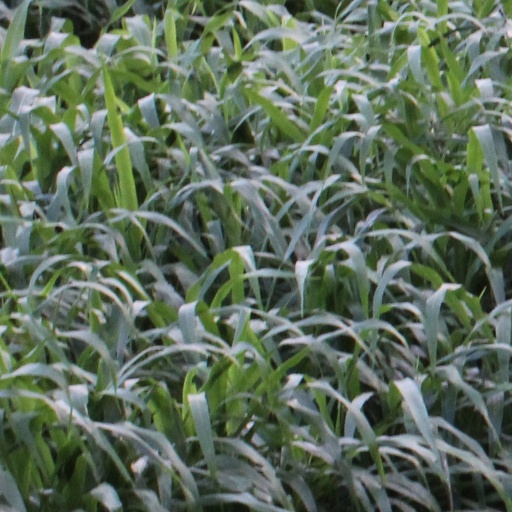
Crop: sorghum